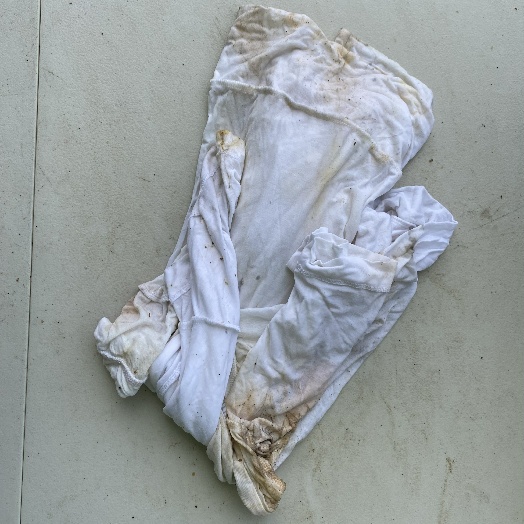
Label: Textile Trash